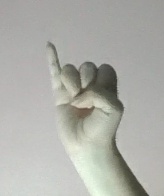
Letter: meem